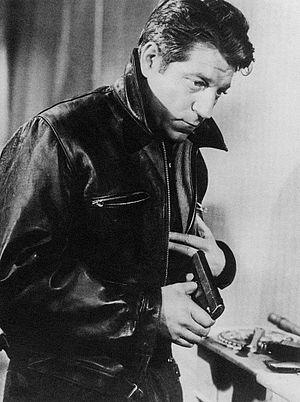
Le jour se lève est un film français réalisé par Marcel Carné, sorti en 1939. Ce film appartient au réalisme poétique.